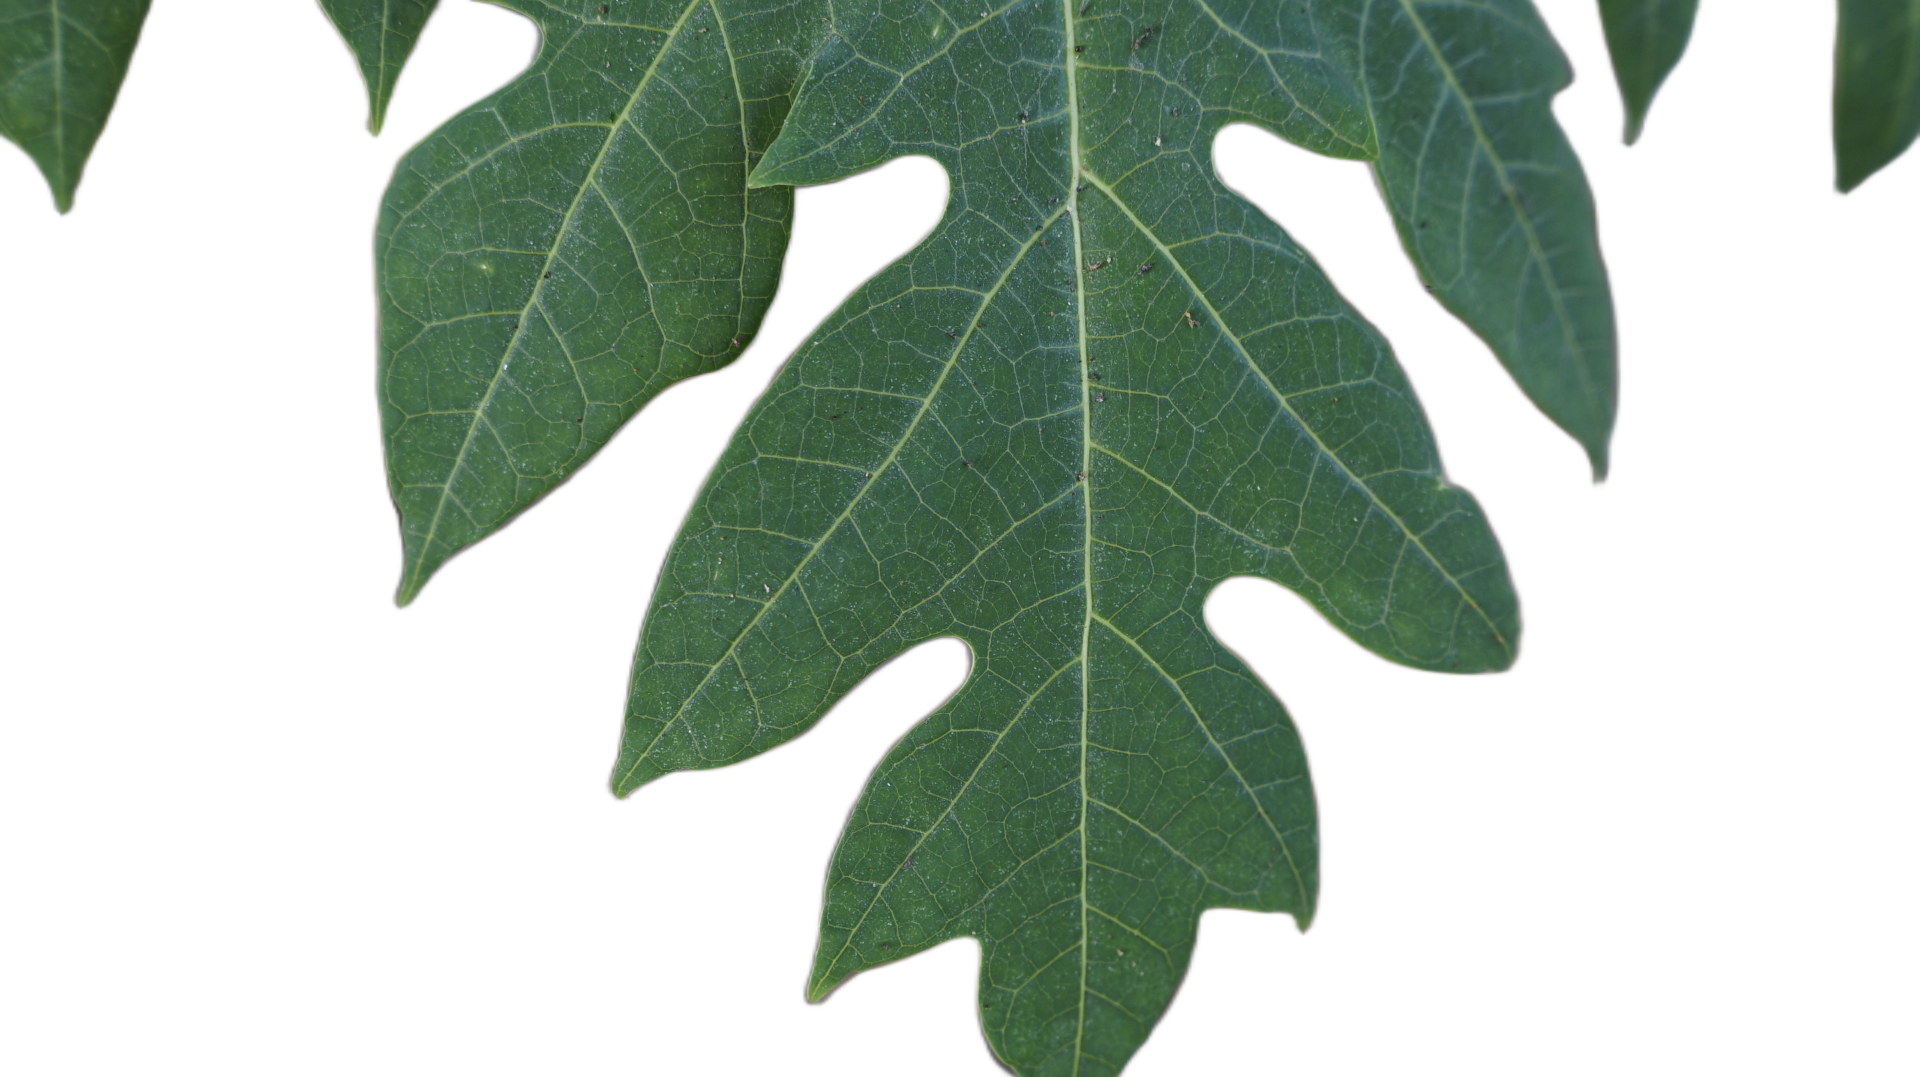
Crop: Papaya
Label: Healthy_leaf